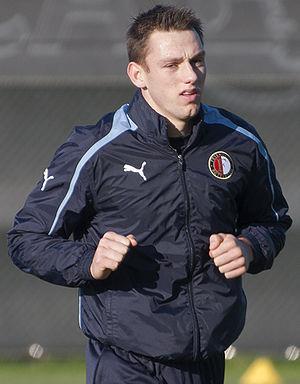
Stefan de Vrij, né le 5 février 1992 à Ouderkerk aan den IJssel aux Pays-Bas, est un footballeur international néerlandais, qui joue au poste de défenseur central.